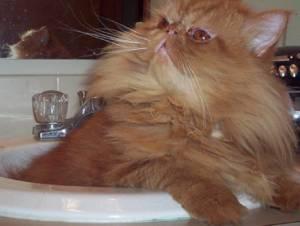
Breed: Persian